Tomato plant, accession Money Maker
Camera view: horizontal (90 deg, fisheye); turntable rotation: 330 degrees
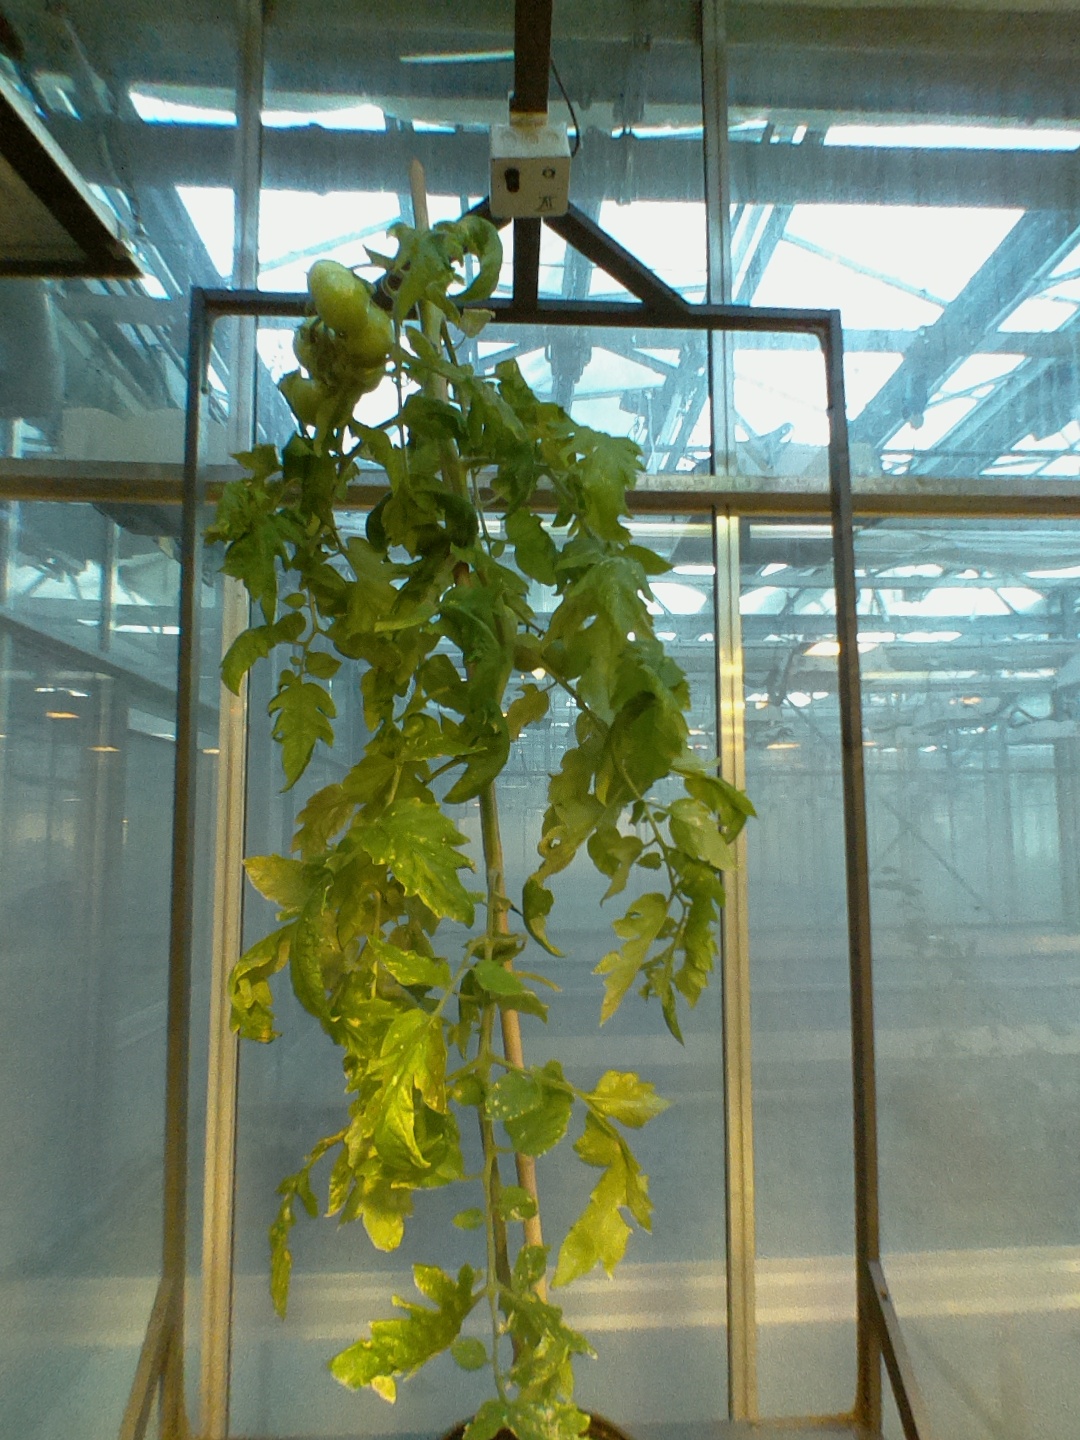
BBCH growth stage 78: 80% -90% of final fruit size